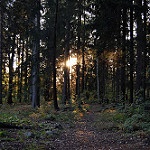
Label: forest